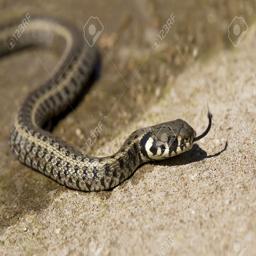
Animal: snakes